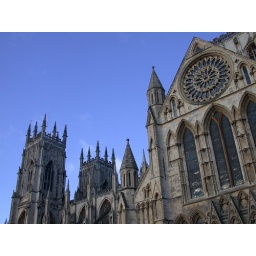
The truely majestic cathedral / minster of York against the clear blue sky.